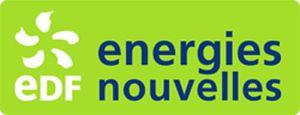
Ancien logo
EDF Renouvelables est un holding regroupant des entreprises de production d'énergies renouvelables, filiale à 100 % du groupe EDF. Opérateur intégré, EDF Renouvelables assure le développement, le financement, la construction des installations renouvelables, ainsi que leur exploitation-maintenance, pour compte propre et compte de tiers. Elle compte plus de 15 GW d'énergies renouvelables en exploitation.